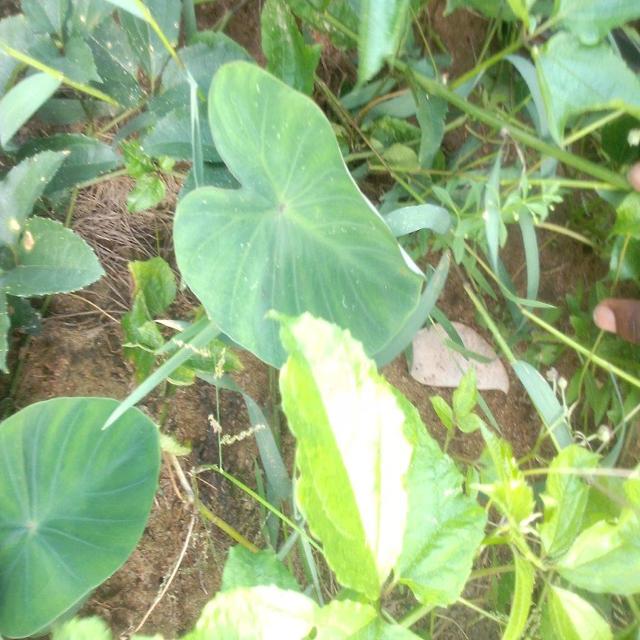
Label: Early_Blight